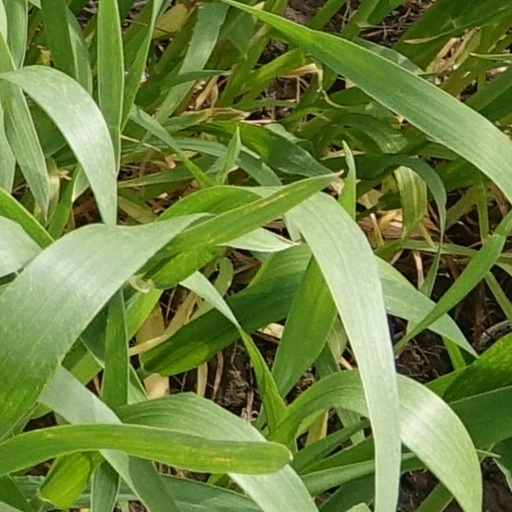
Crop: wheat